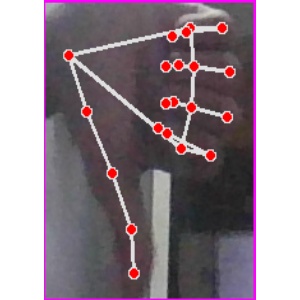
अक्षर: फ